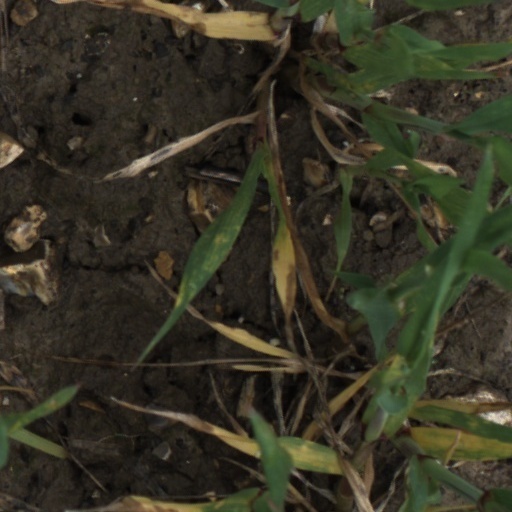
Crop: wheat